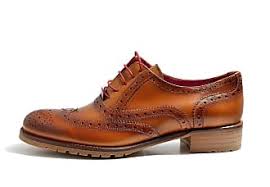
Label: Brogue